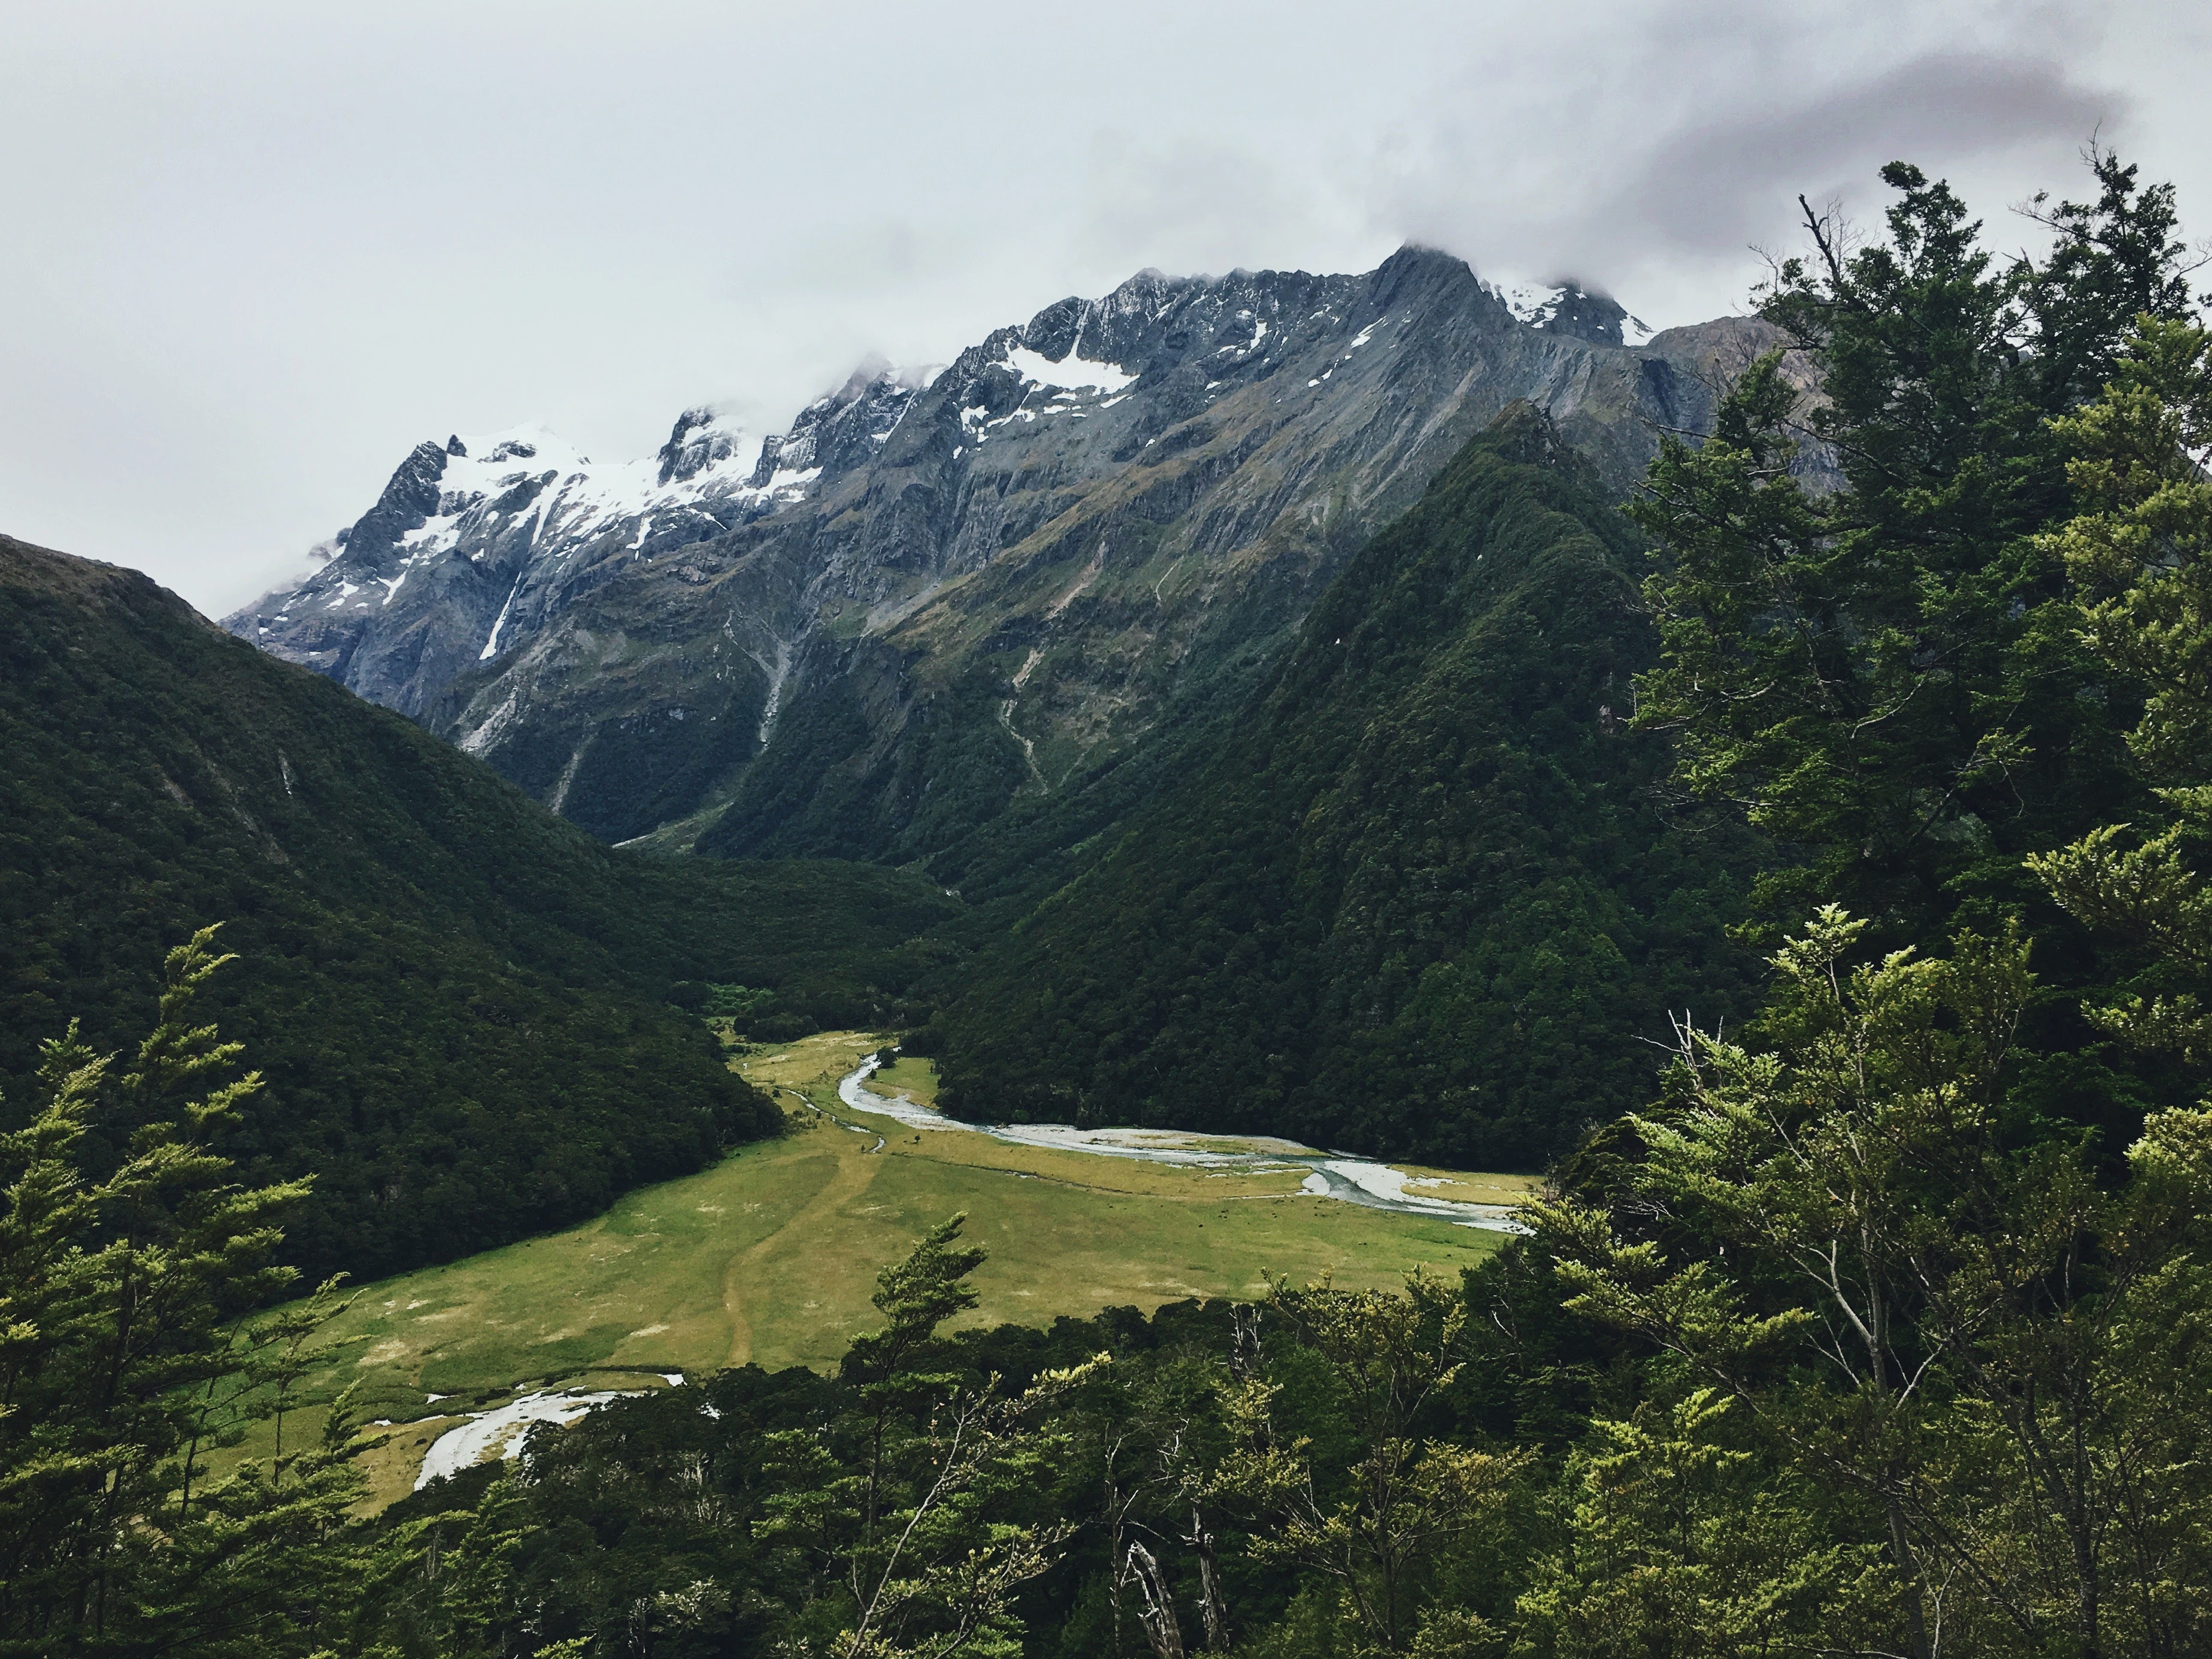
landscape, tree, nature, forest, wilderness, walking, mountain, cloud, wood, meadow, hill, adventure, river, valley, mountain range, fjord, highland, ridge, alps, plateau, fell, cirque, loch, landform, mountain pass, geographical feature, mountainous landforms